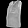
Label: Shirt